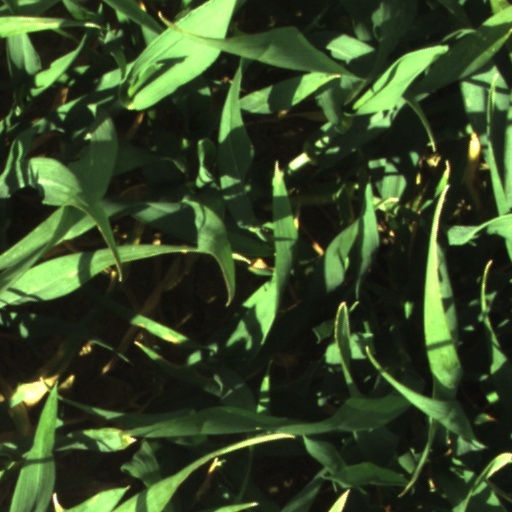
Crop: wheat